Trabala pallida

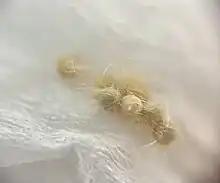
Eggs of "Trabala pallida"; around a week old

Most caterpillars of this species go through five instars. In the wild, their host plants include "Terminalia", "Lagerstroemia", "Melastoma", "Persea", "Psidium", "Punica" and "Sclerocarya".